Etching revival

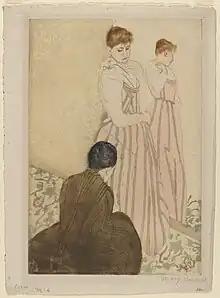
Mary Cassatt, "The Fitting", 1890, drypoint and aquatint, inked "à la poupée" by the artist herself, inspired by Japanese "ukiyo-e".

Although some artists owned their own printing presses, the movement created the new figure of the star printer, who worked closely with artists to exploit all the possibilities of the etching technique, with variable inking, surface tone and "retroussage", and the use of different papers. Societies and magazines were also important, publishing albums of varied original prints by different artists in fixed editions.